Jo Darr Gya Woh Marr Gya

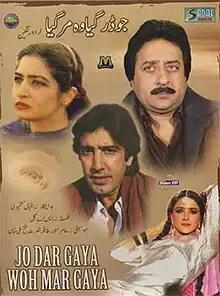
Cover

Jo Darr Gya Woh Marr Gya (Urdu: جو ڈر گیا وہ مر گیا) is a 1995 Pakistani suspense-crime thriller Urdu film. The film is an adaptation of the 1992 American thriller "Consenting Adults", directed by Alan J. Pakula.features Babar Ali and Reema Khan as "fixers" working to clear Nadeem Baig's character of wrongful accusations. The film was popular and celebrated for its suspenseful storyline and memorable soundtrack, including music by prominent artists like Nusrat Fateh Ali Khan and Robin Ghosh. The film is loosely inspired by the American thriller Consenting Adults (1992), yet adapted uniquely to fit Pakistani cultural themes. It also sparked discussions for being a bold narrative, completing a successful "golden jubilee" with extended theater runs across Pakistan.